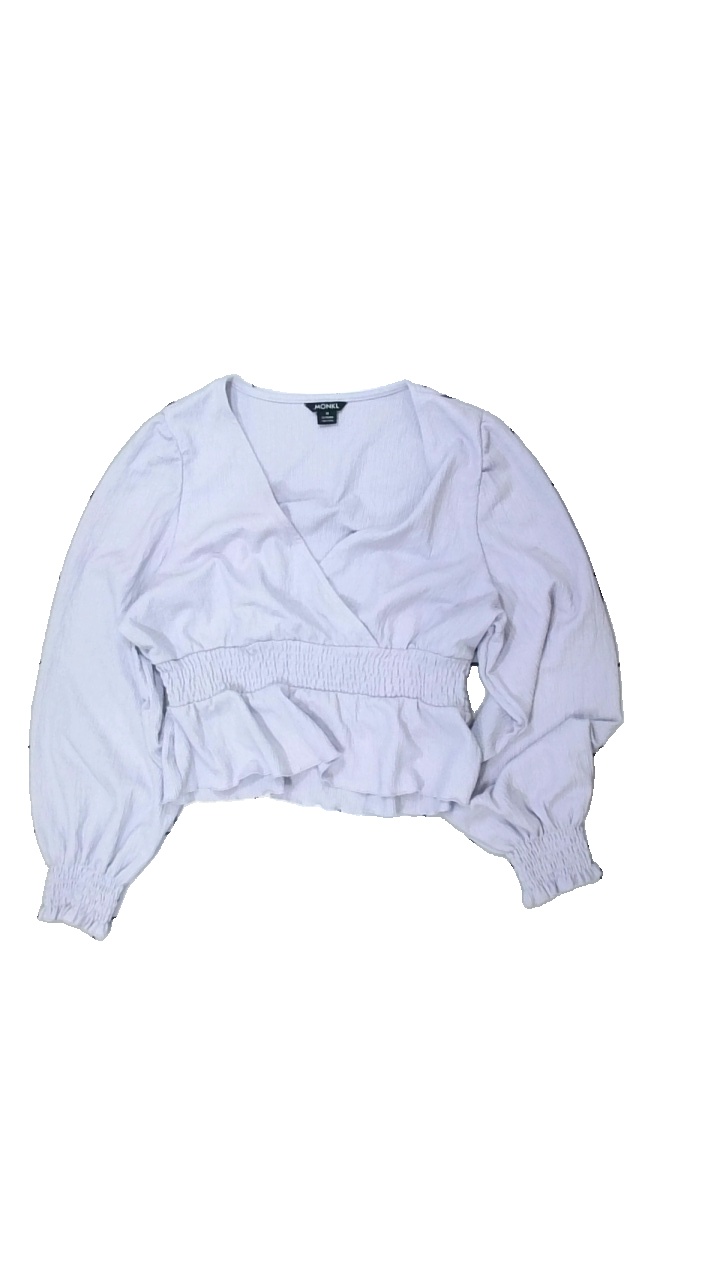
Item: Top (Ladies)
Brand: Monki
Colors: Pink
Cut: V-collar, Regular, Cropped
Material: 100% polyester
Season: All
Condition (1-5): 4
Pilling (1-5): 4
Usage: Reuse
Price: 50-100